Midnight Delight (film)

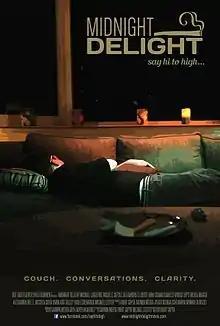
Movie Poster

Midnight Delight is a 2016 American absurdist anthology film written and directed by Rohit Gupta. It is composed of nine vignettes of characters at a smoking lounge and their antics with people they have never met before. It stars an ensemble cast and produced by Gupta and Saumin Mehta under the production company Dot & Feather Entertainment. The film is the second feature directed by Gupta, best known for "Life! Camera Action..." and "Another Day Another Life".